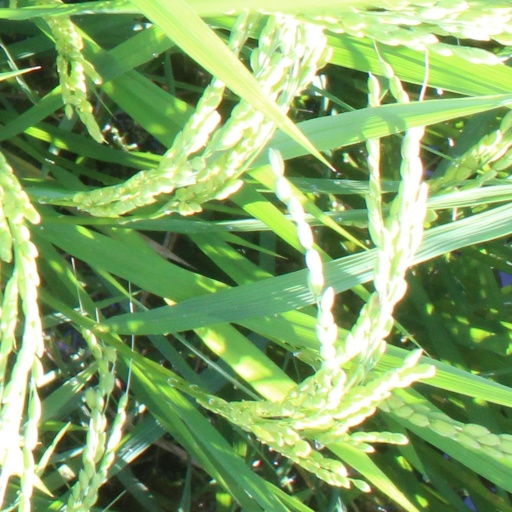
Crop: rice